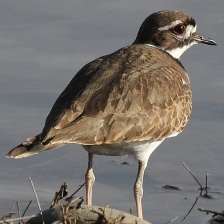
Species: KILLDEAR
Scientific name: CHARADRIUS VOCIFERUS